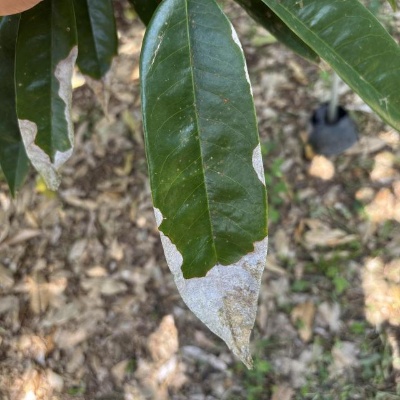
Label: Leaf_Blight